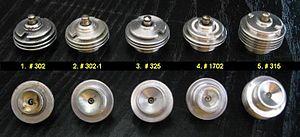
Les moteurs Cox sont des moteurs à combustion interne utilisés dans le modélisme. La société L. M. Cox Manufacturing Co., Inc. est fondée en 1945 pour être revendue en 1996 à Estes qui cessera définitivement la production en 2009. Lorsqu'ils ont cessé de produire leurs moteurs, le stock de pièces restant a été revendu à un acheteur privé Canadien, et recommence à produire des pièces, Cox International.